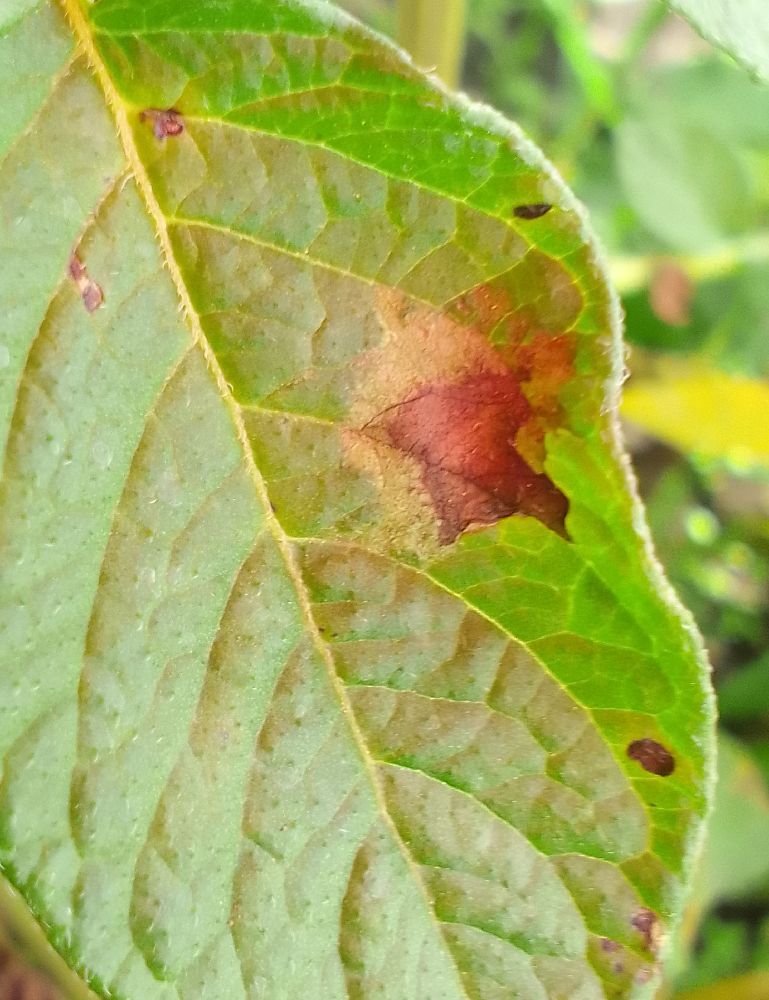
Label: Late blight